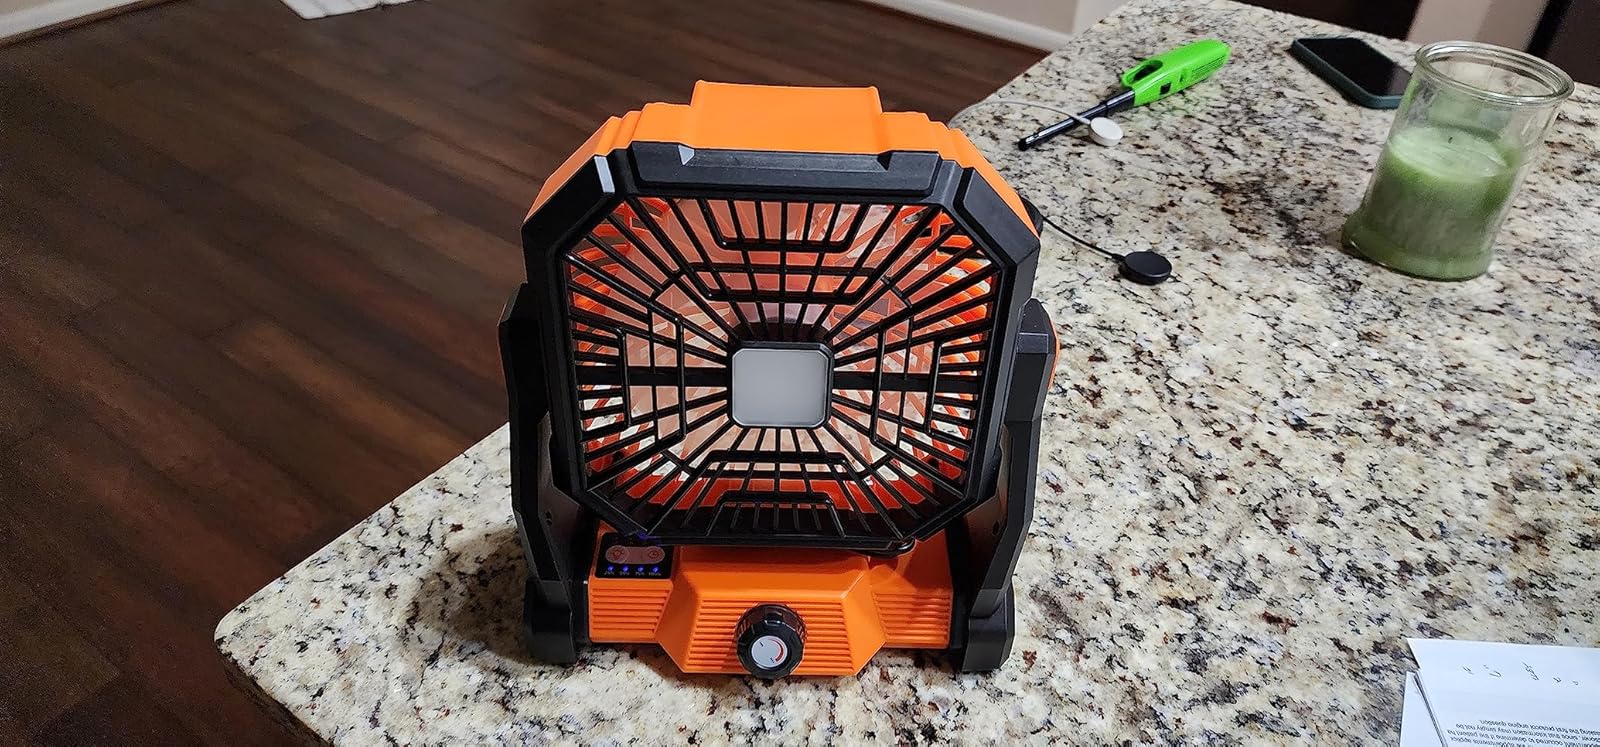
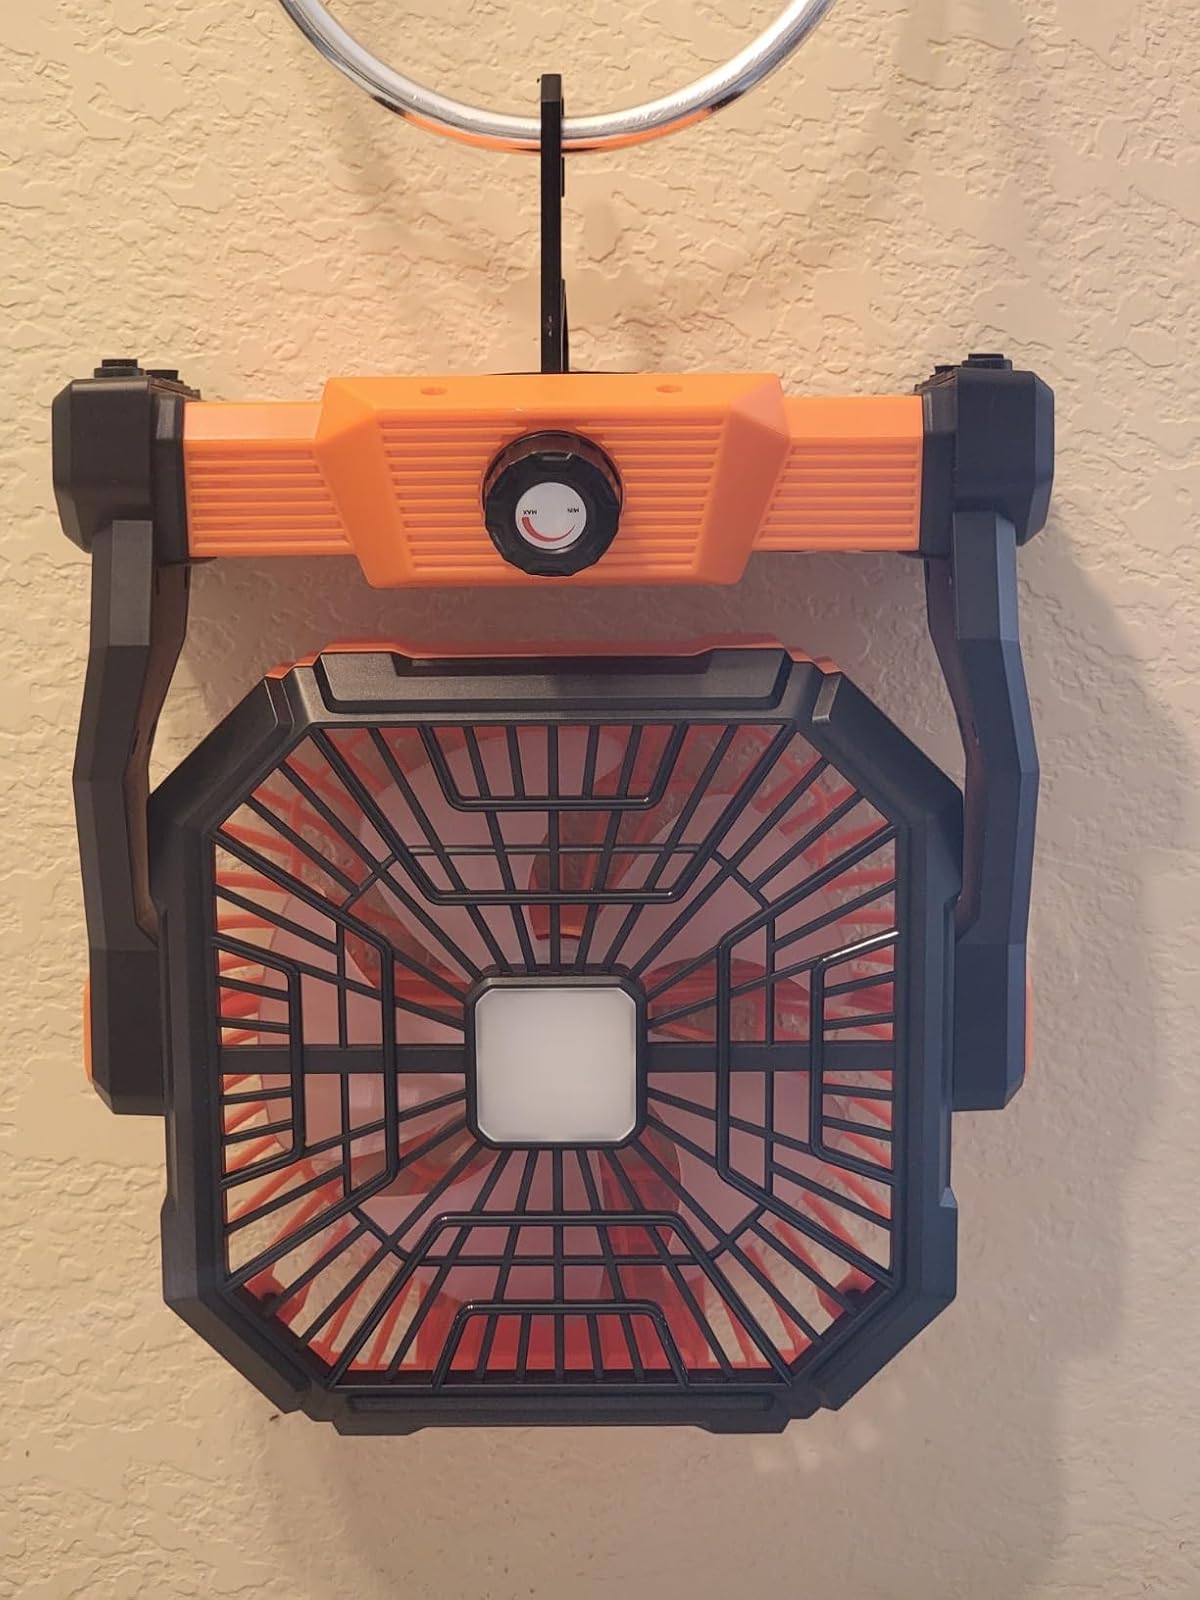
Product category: lantern
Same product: yes